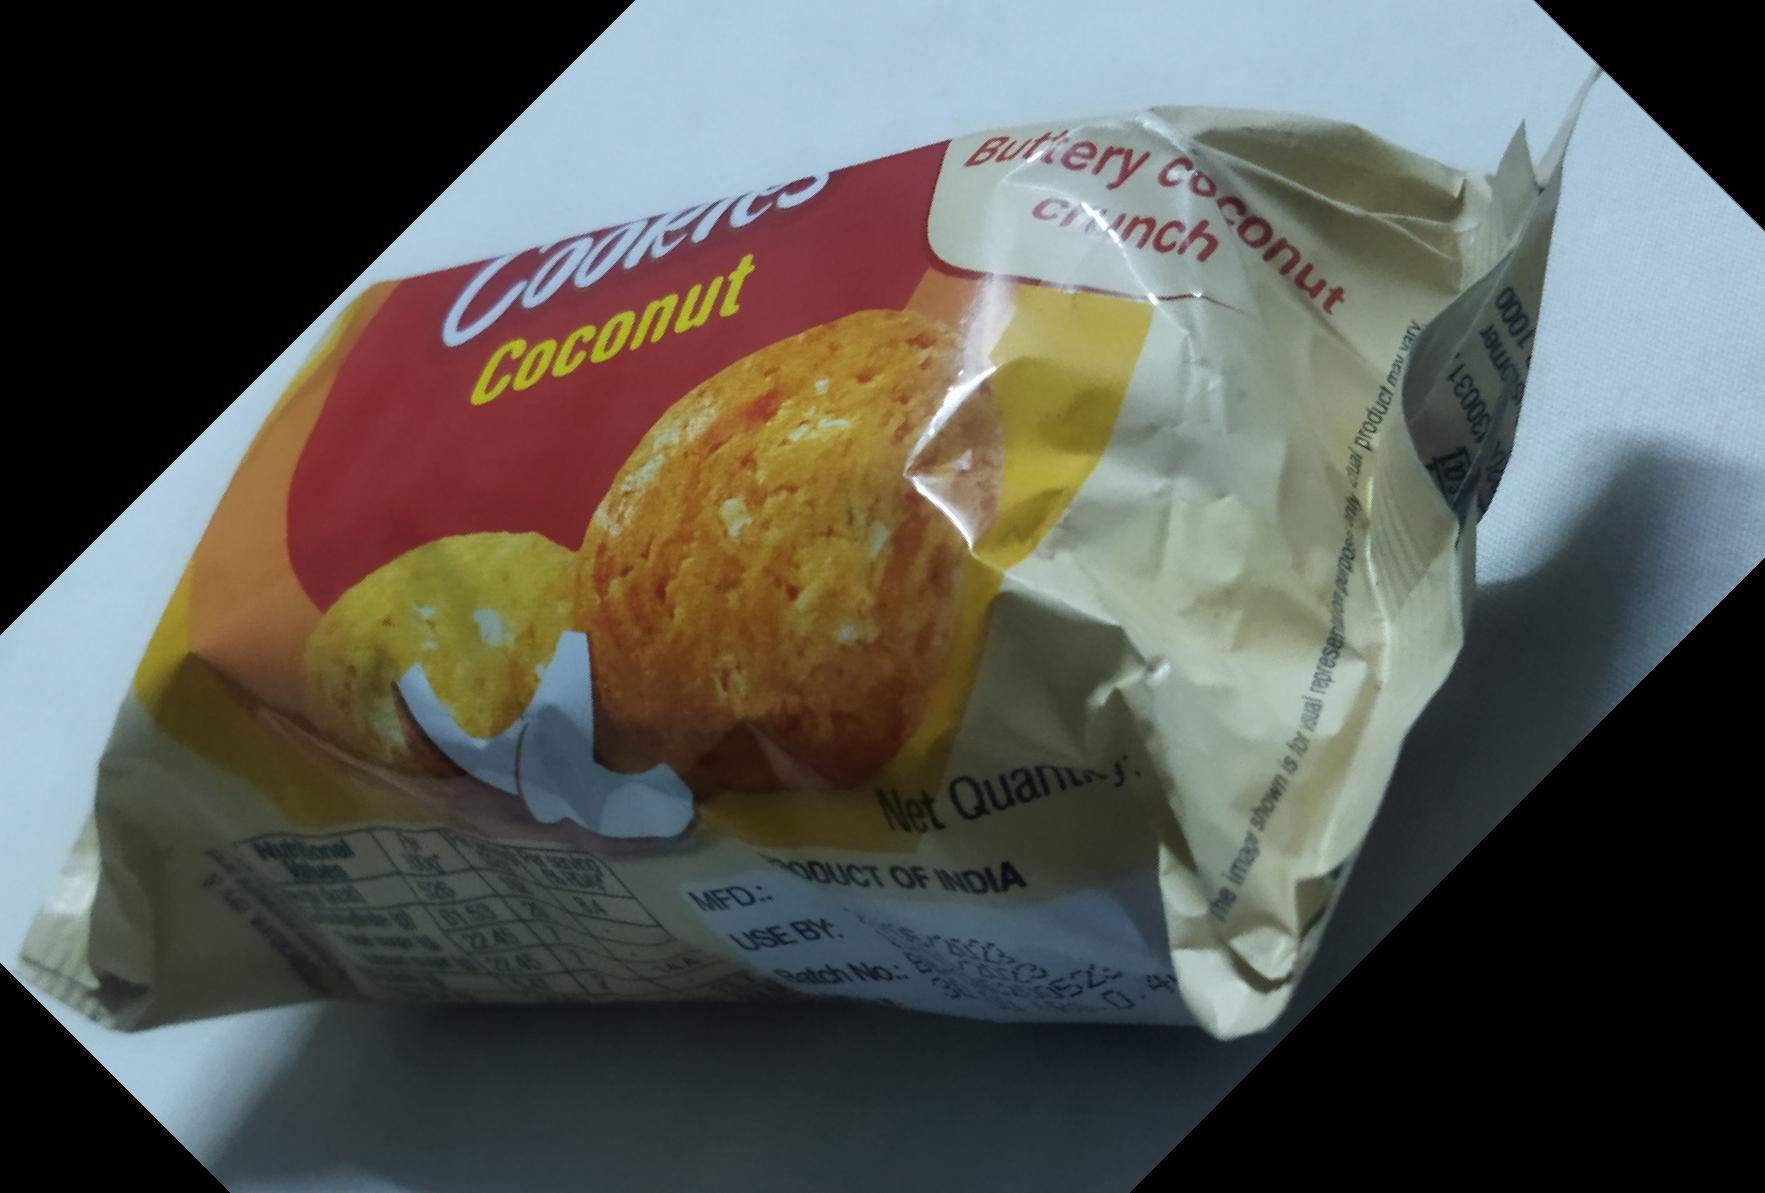
Label: plastics